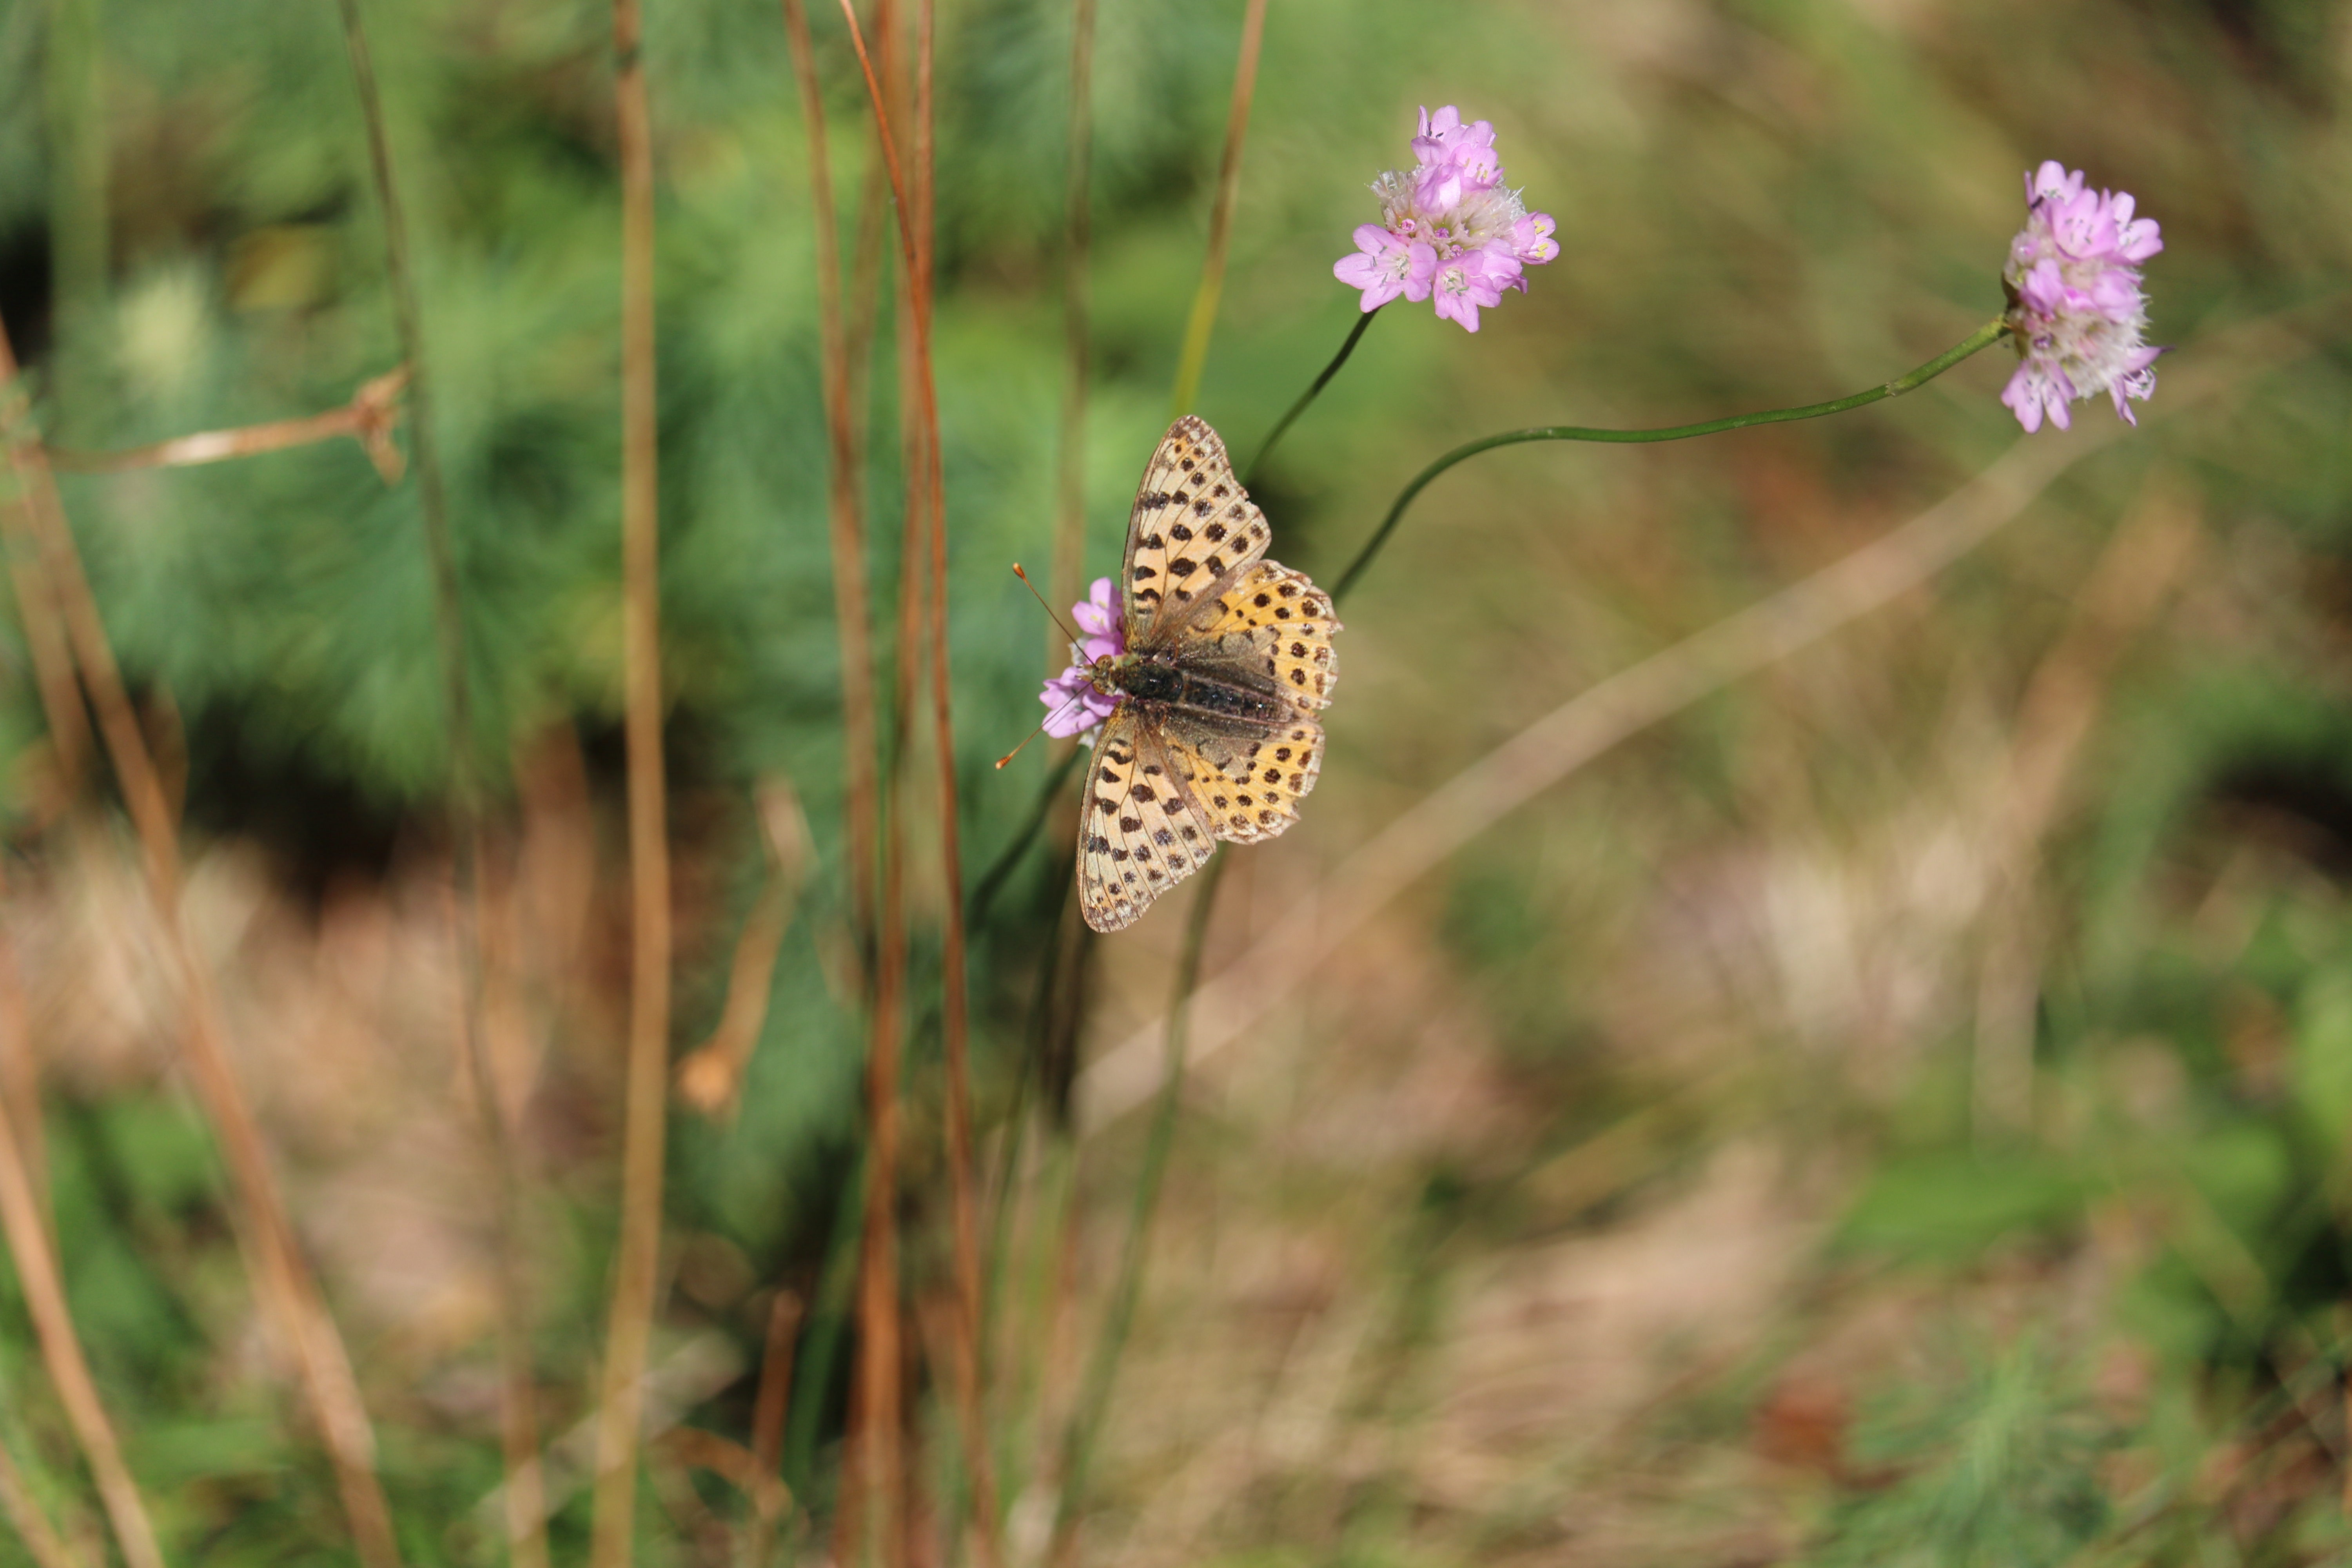
nature, grass, plant, meadow, prairie, leaf, flower, wildlife, insect, botany, butterfly, close, flora, fauna, invertebrate, wildflower, flowers, flower and butterfly, macro photography, grass family, moths and butterflies